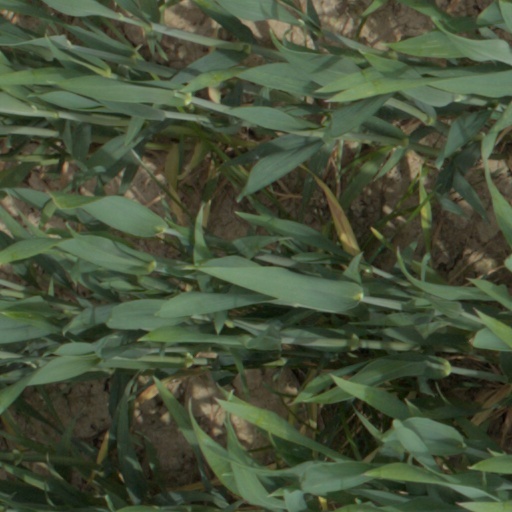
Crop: wheat